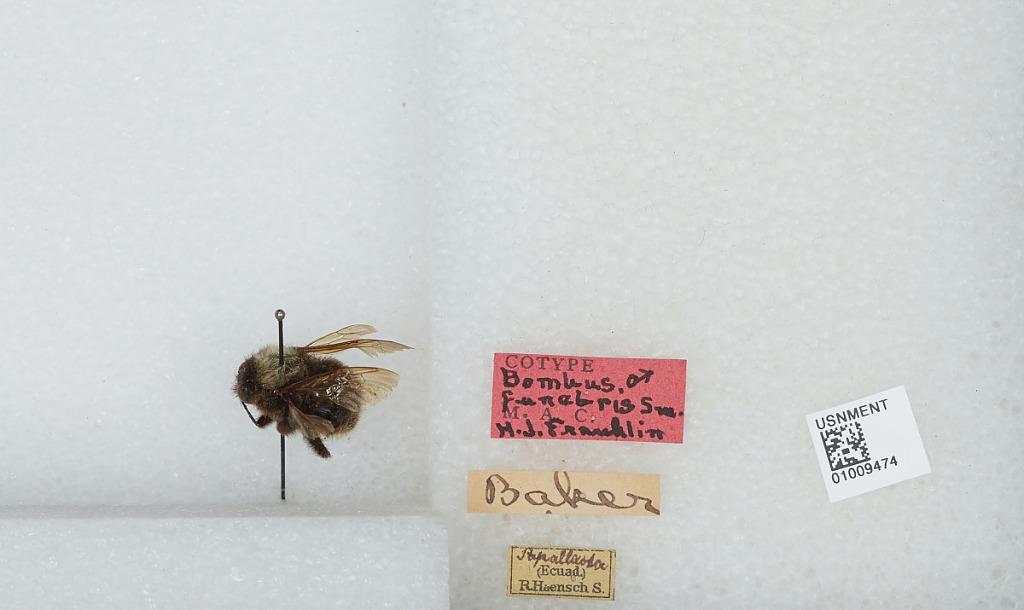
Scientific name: Bombus (Funebribombus) funebris funebris Smith
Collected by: R. Haensch S.
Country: Ecuador
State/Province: Quito
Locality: Papallacta
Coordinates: -0.3772, -78.1408